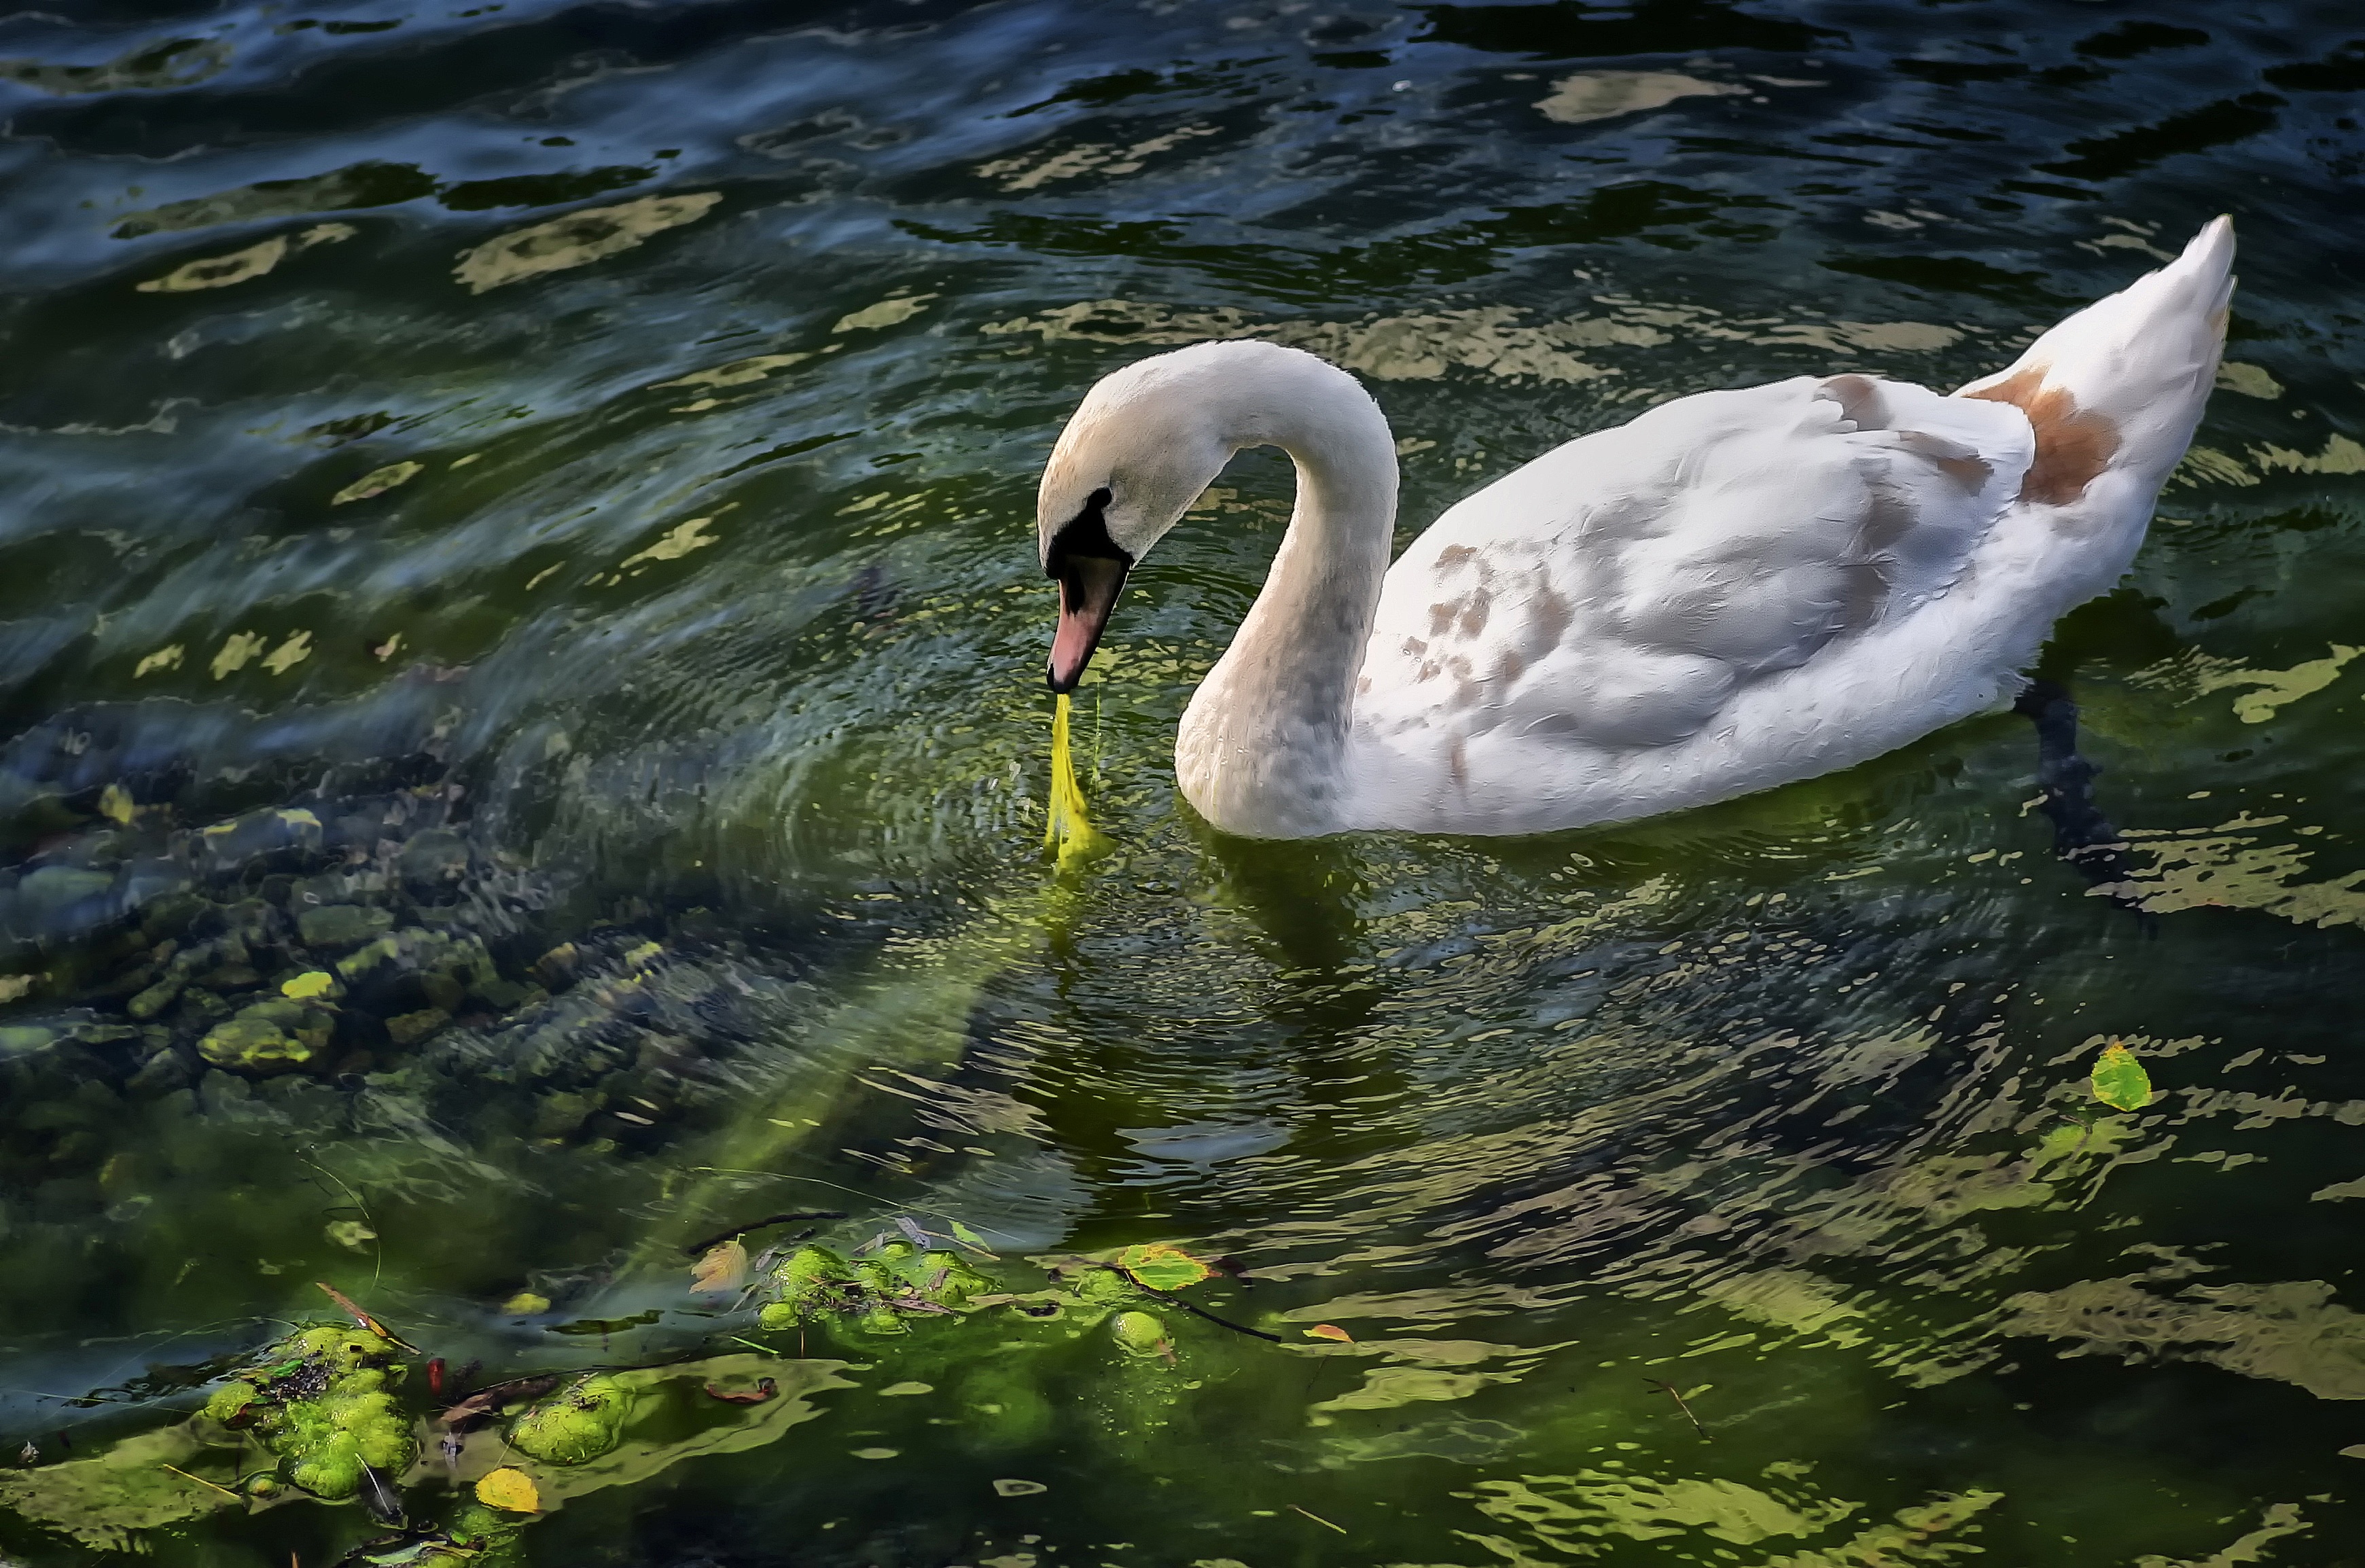
water, nature, bird, wing, lake, pond, wildlife, food, reflection, beak, fauna, majestic, swan, duck, animals, vertebrate, waterfowl, water bird, alga, ducks geese and swans